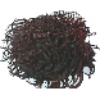
Label: Rambutan 1